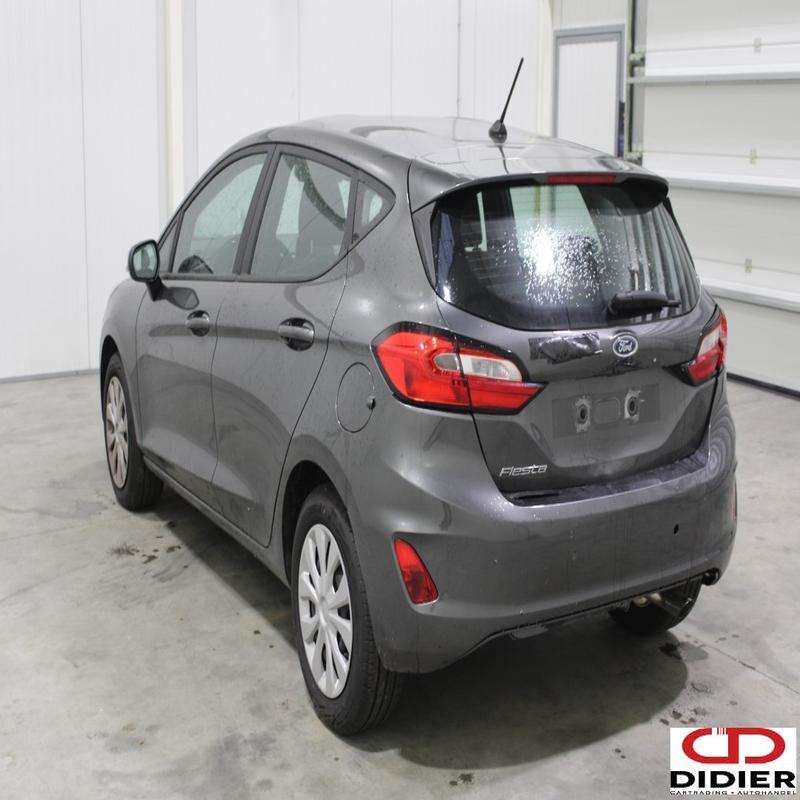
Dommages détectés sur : plaque d'immatriculation arrière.
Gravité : mineur